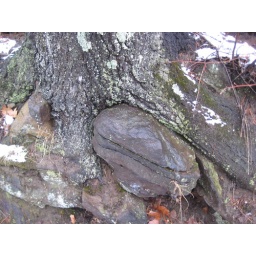
tree growing in wall